Iowa Building

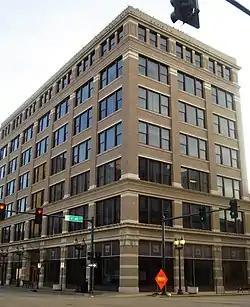

The Iowa Building is a historic structure located in downtown Cedar Rapids, Iowa, United States. It was individually listed on the National Register of Historic Places in 1983. In 2015 it was included as a contributing property in the Cedar Rapids Central Business District Commercial Historic District.